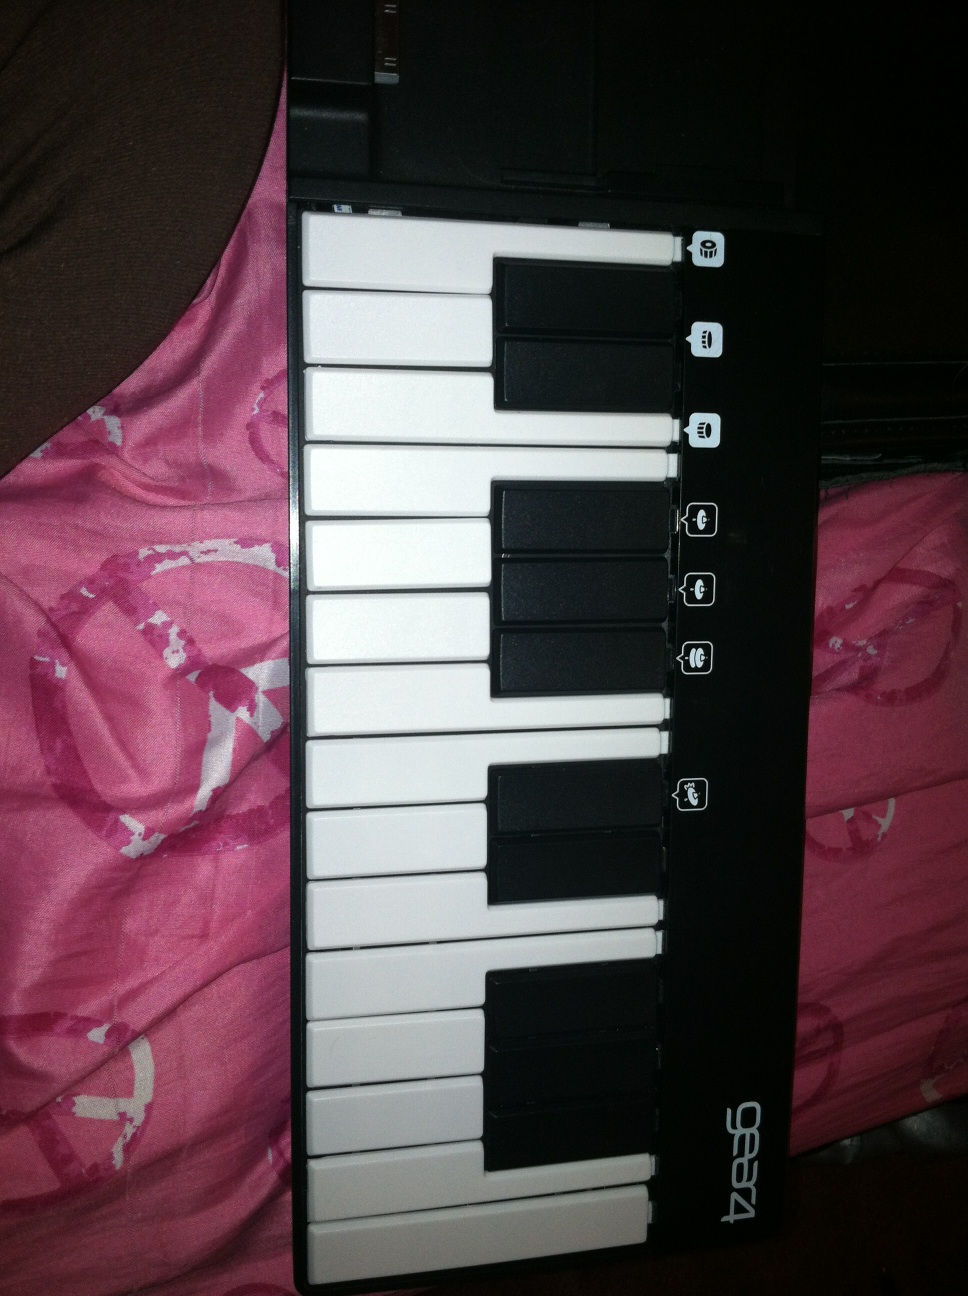Question: What is this?
Answer: keyboard